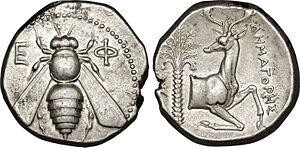
L’agriculture est le fondement de la vie économique en Grèce antique. Par la mise en valeur intensive d'un terroir restreint, malgré un outillage et une terre généralement de qualité médiocre imposant le recours à l'assolement biennal, elle a permis d'assurer la subsistance d'une population importante, notamment à l'époque classique, en s'orientant essentiellement vers la production végétale. Cependant, si la « triade méditerranéenne » céréales - olivier - vigne y tient une place prépondérante, la production agricole est plus variée, grâce notamment à la culture de légumes et de légumineuses, ainsi qu'à l'élevage ovicaprin.